Kaliyoottu

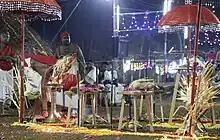
Uchabali ritual, a part of Kaliyoottu in Vellayani Devi Temple

During the royal reign, the Thevara people, who performed the puja rituals in the palace, used to come to Sarkaradevi Temple on the third or last Friday of Malayalam month Kumbha (February/March) and give the note to the senior member of the Ponnara family. Now the note is given under the leadership of Melshanti (main priest).